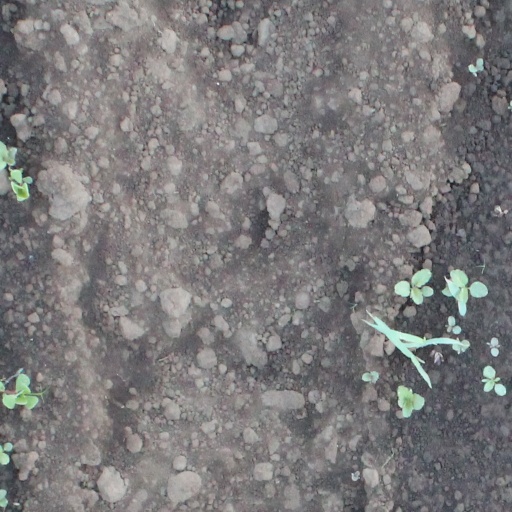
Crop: soybean